Jeffrey Shuren

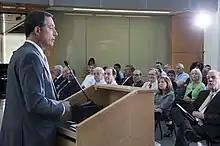
Shuren speaking at the FDA's Celebration of the 40th Anniversary of the Medical Device Amendments, in 2016

Jeffrey Shuren is an American healthcare executive. He holds M.D. and J.D. degrees, and was the director of the Center for Devices and Radiological Health (CDRH) at the U.S. Food and Drug Administration (FDA) from September 2009 to July 2024.